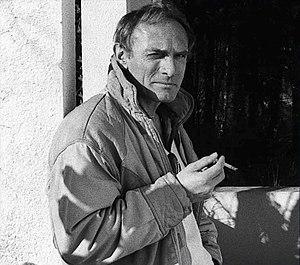
Cet article liste les personnages principaux, secondaires et mineurs de la série de bande dessinée XIII.
Jean Van Hamme, né le 16 janvier 1939 à Bruxelles, est un romancier et scénariste belge de bande dessinée et de téléfilms.